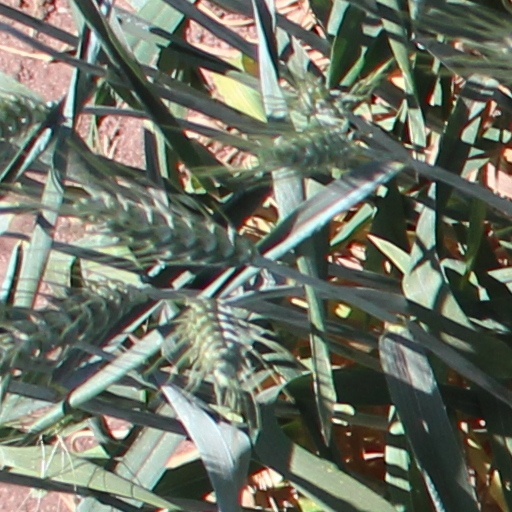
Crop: wheat